Ashio, Tochigi

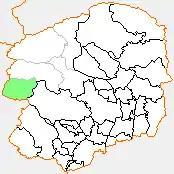
Map of Ashio, Tochigi

As of 2003, the town had an estimated population of 3,465 and a density of 18.65 persons per km. The total area was 185.79 km.